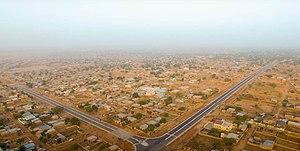
Ville de Zinde vue du ciel
Zinder, également connue sous le nom de Damagaram, est une ville du sud du Niger, chef-lieu de la région de Zinder. Elle est la deuxième ville du pays par sa population estimée au dernier recensement 2012 à 321 809 habitants.